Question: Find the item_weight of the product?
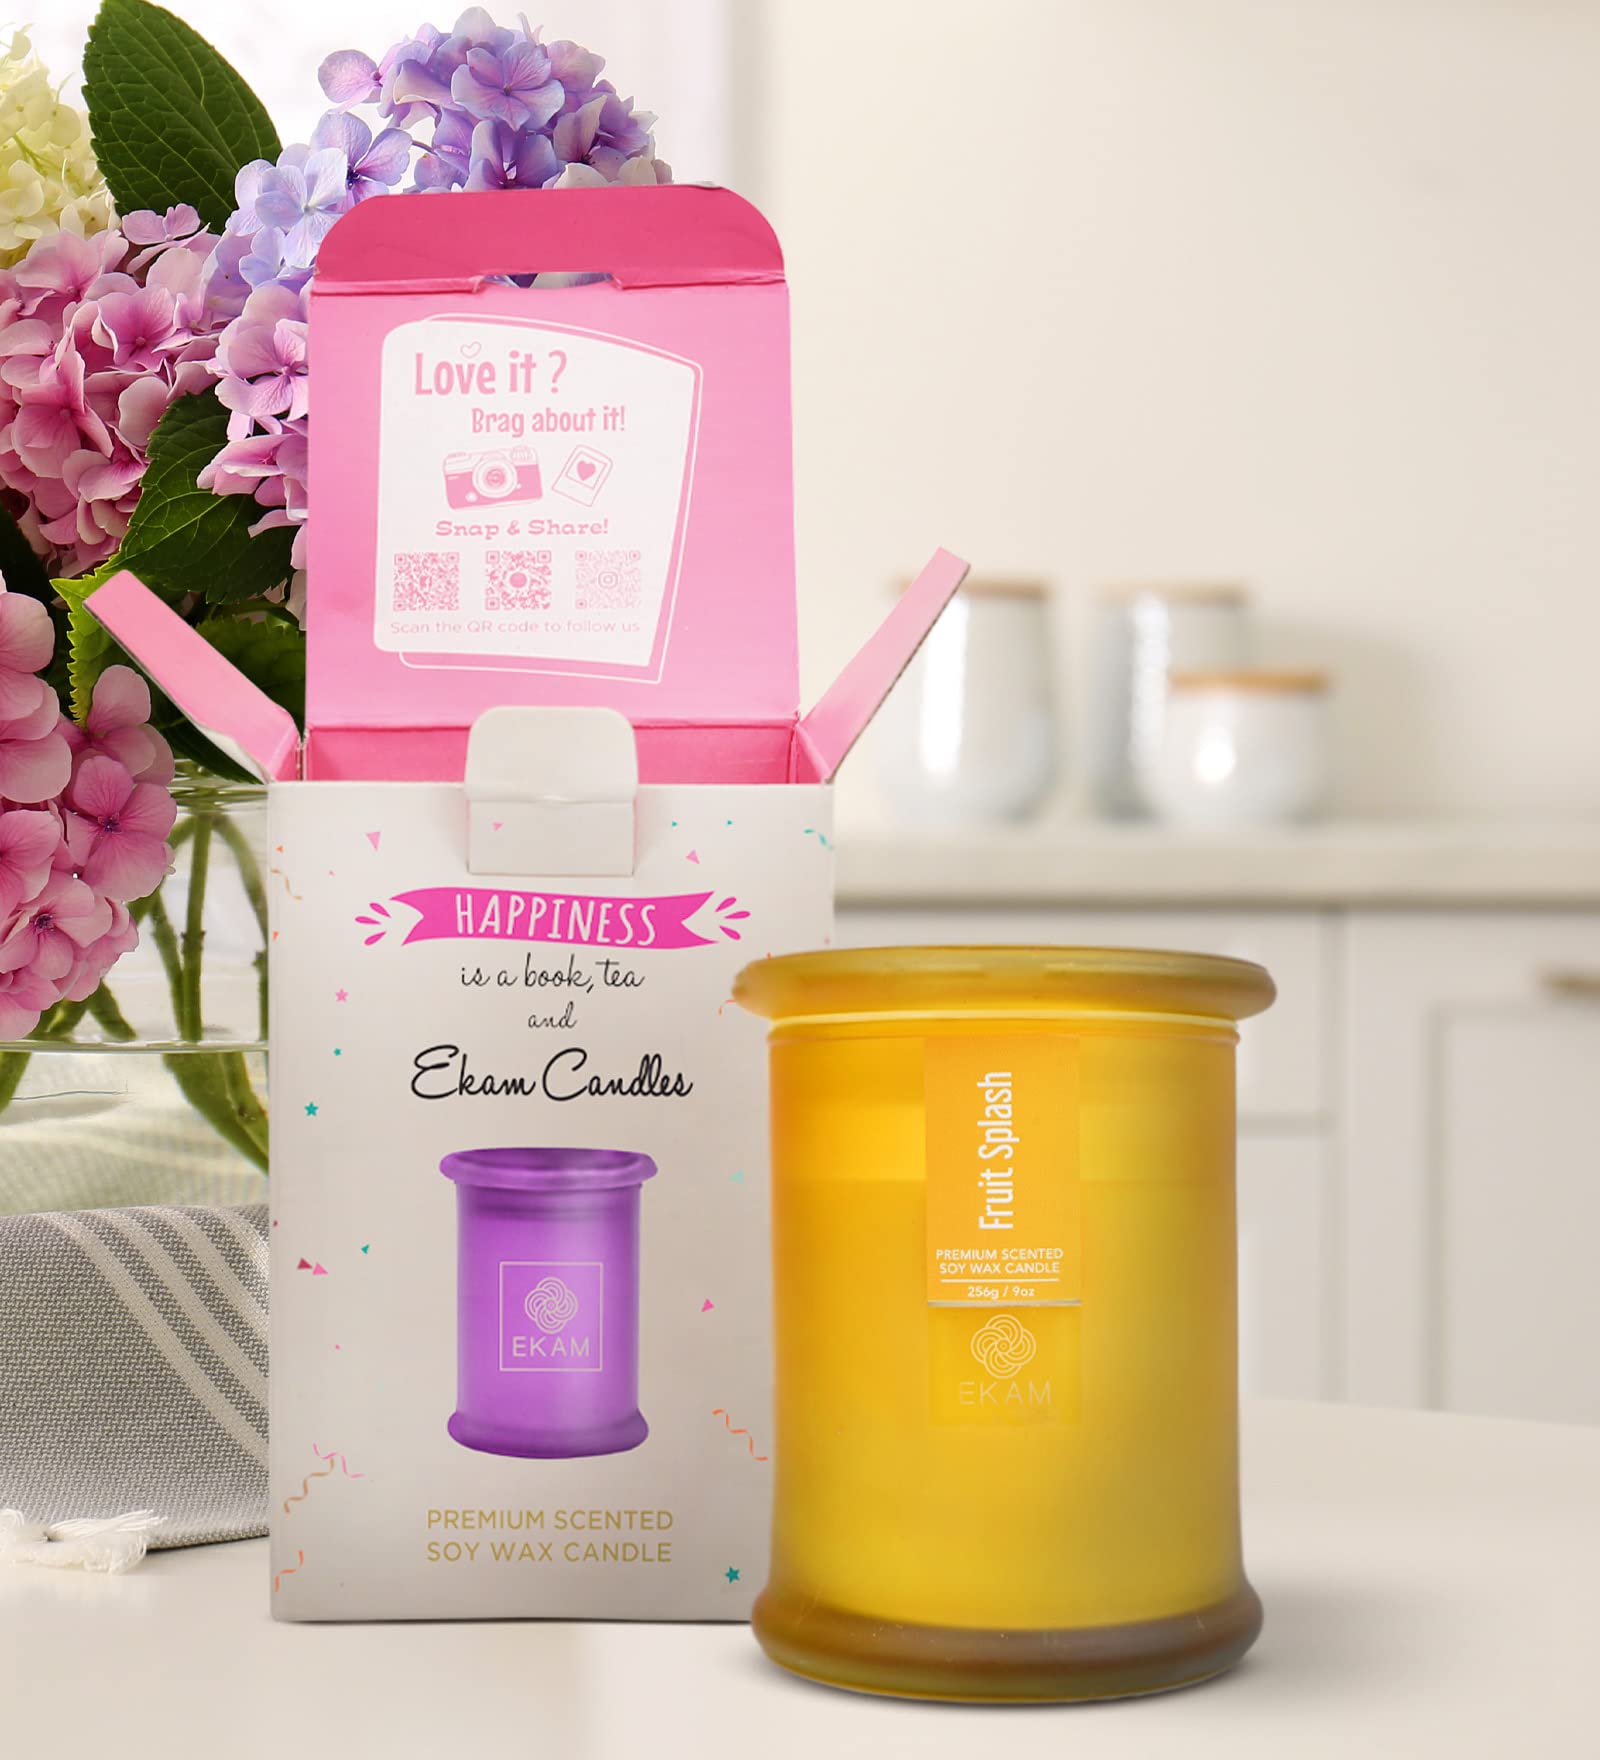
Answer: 256 gram